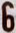
Number: 6